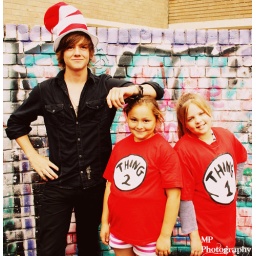
cat in the hat